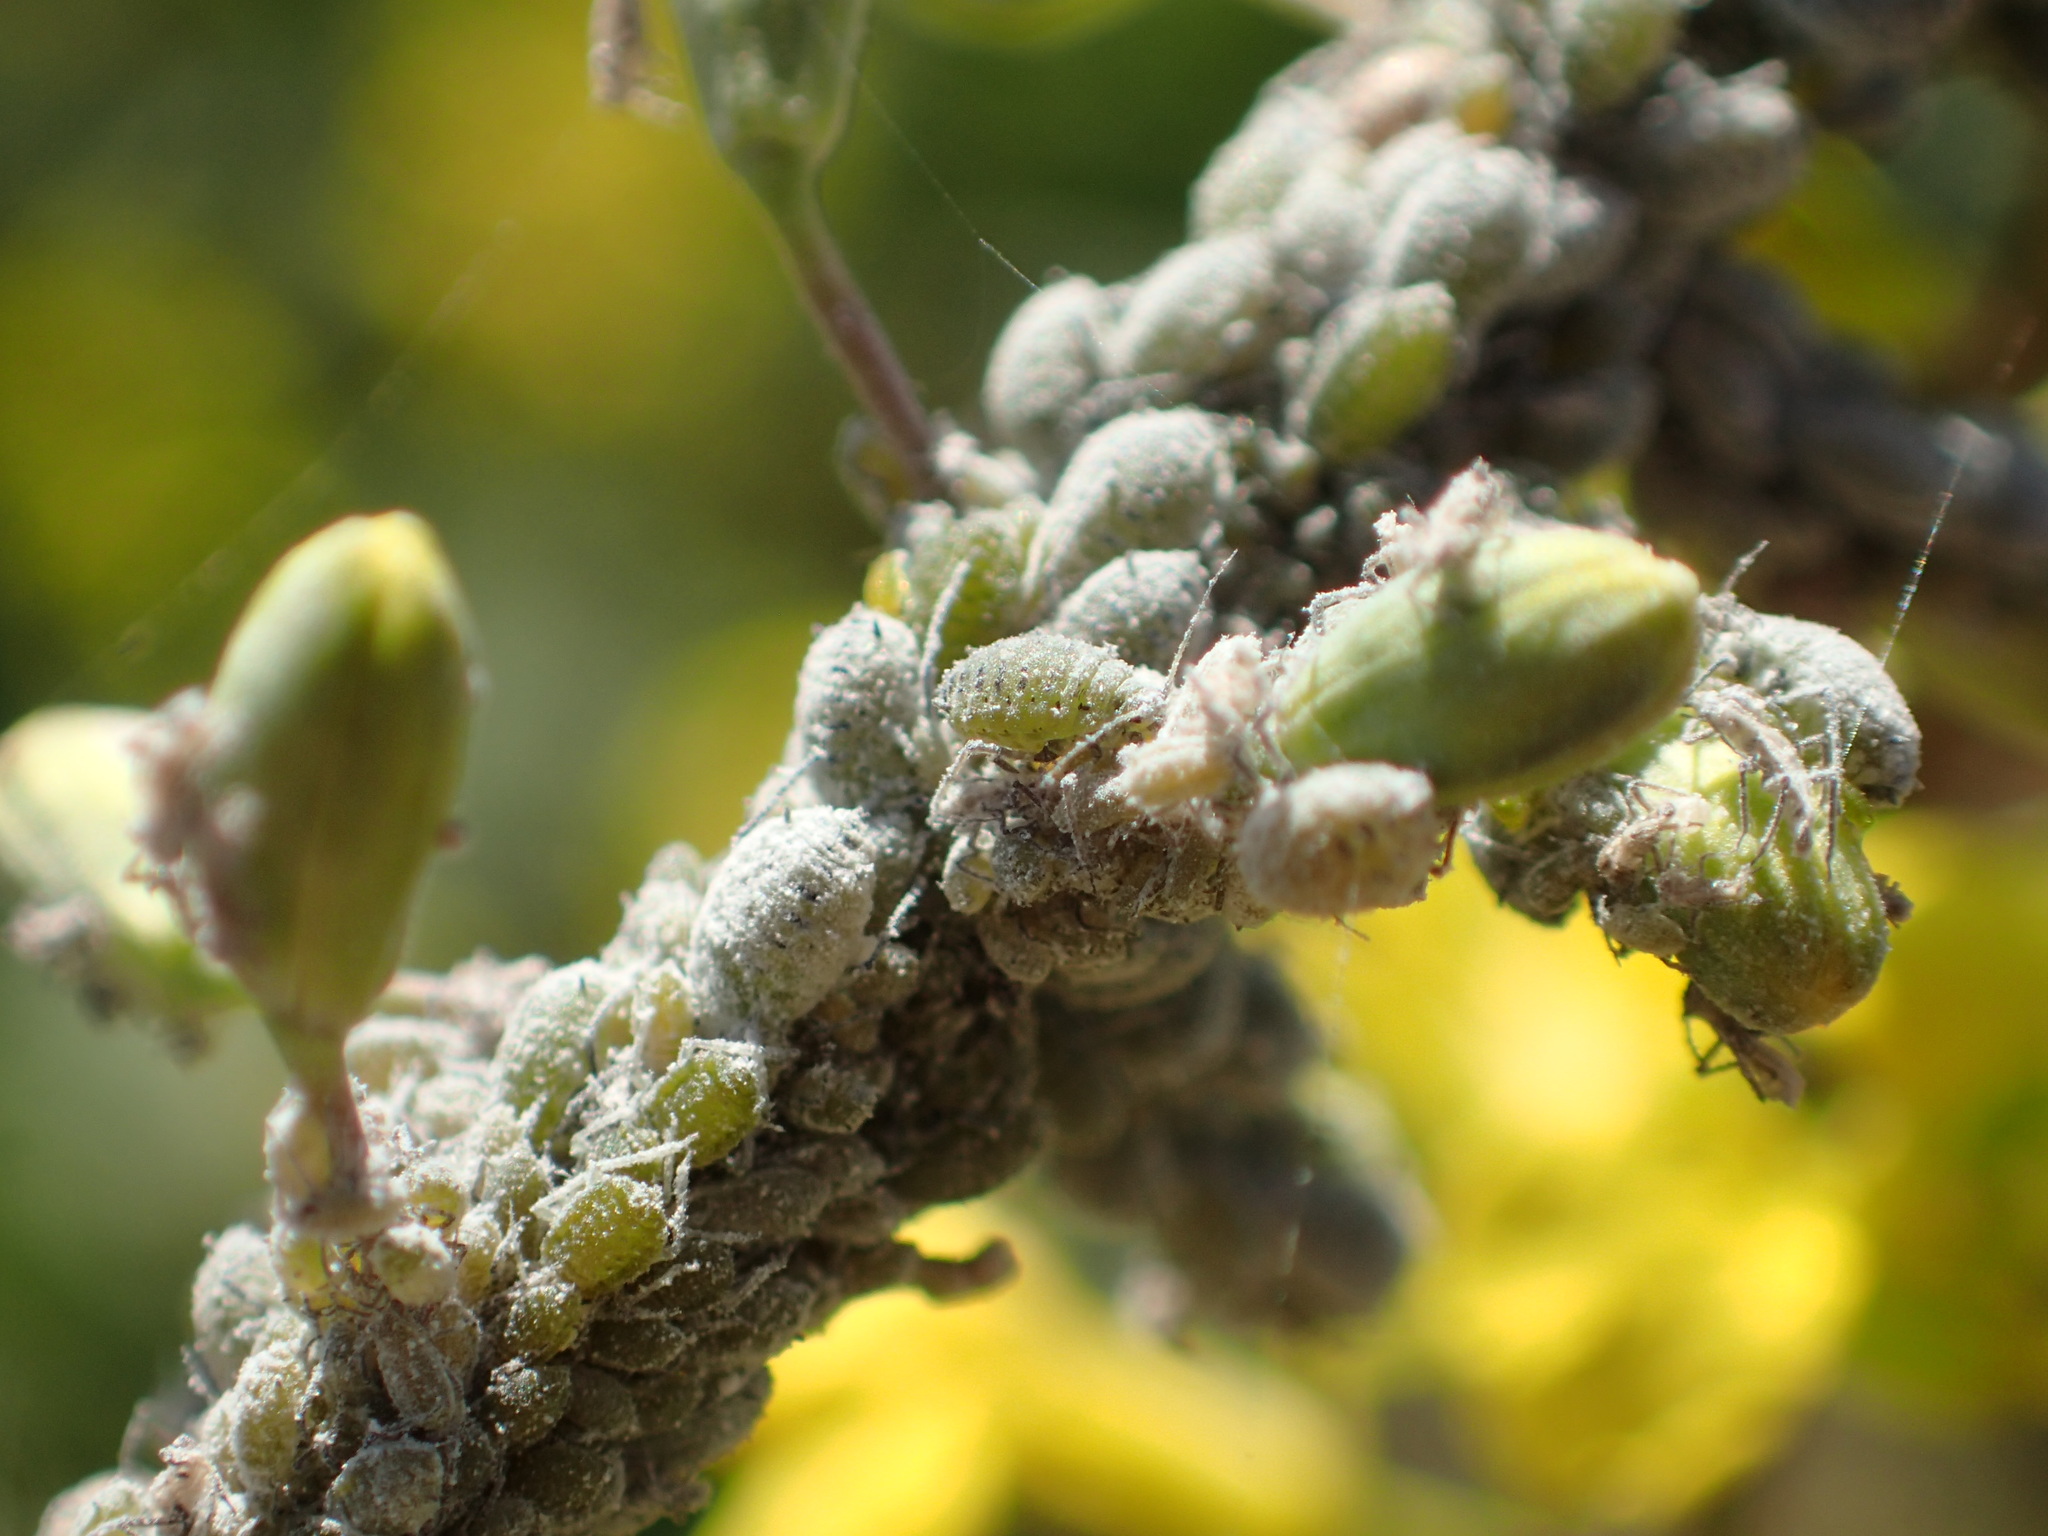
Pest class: cabbage_aphid